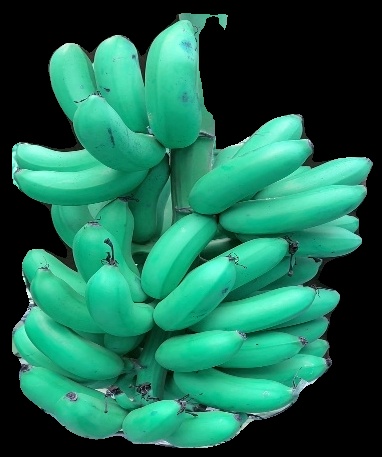
Variety: rasbale
Grade: grade1